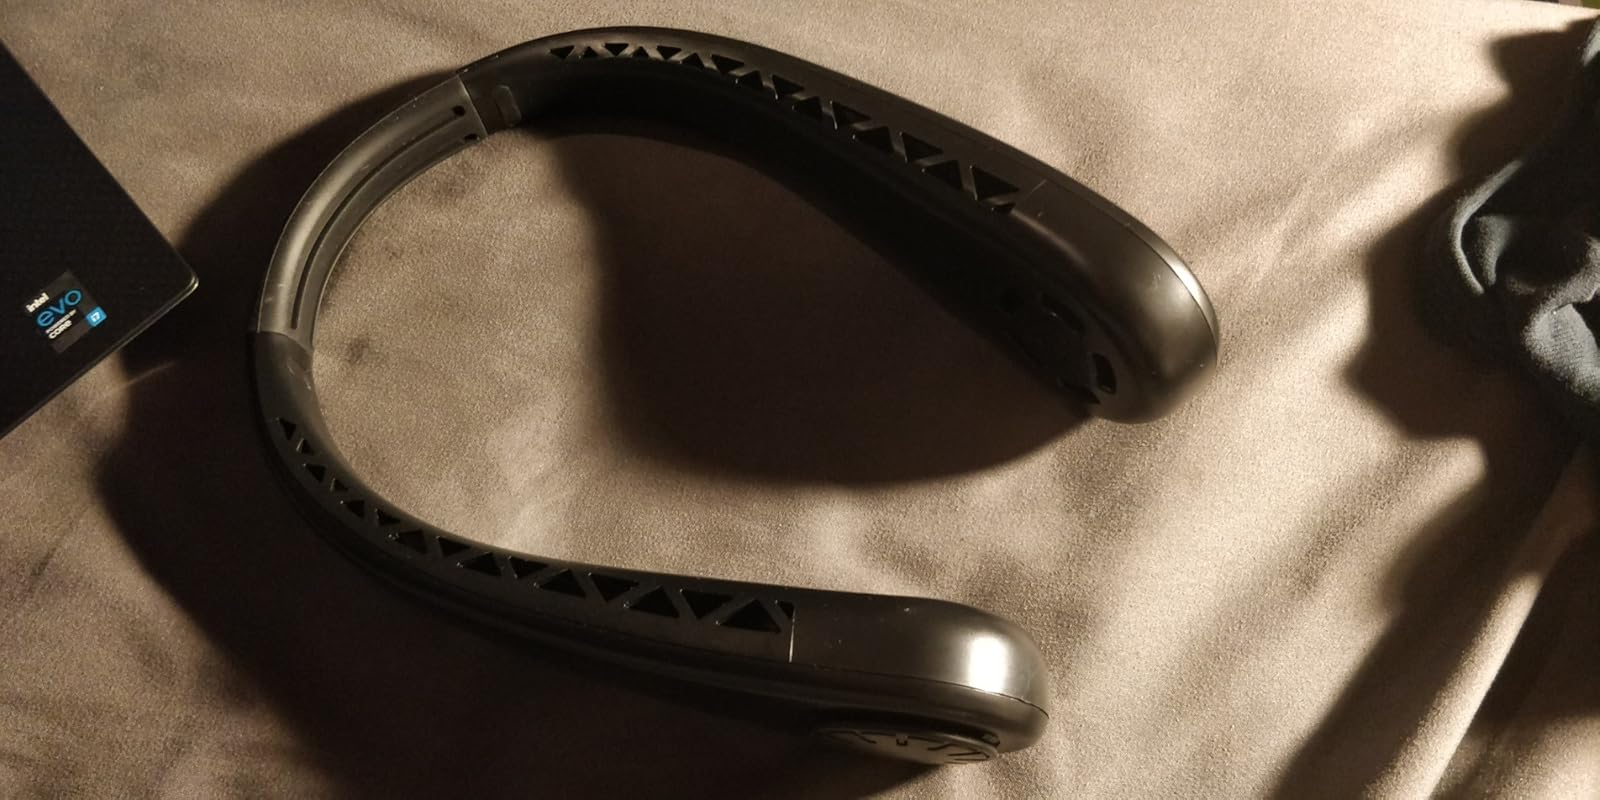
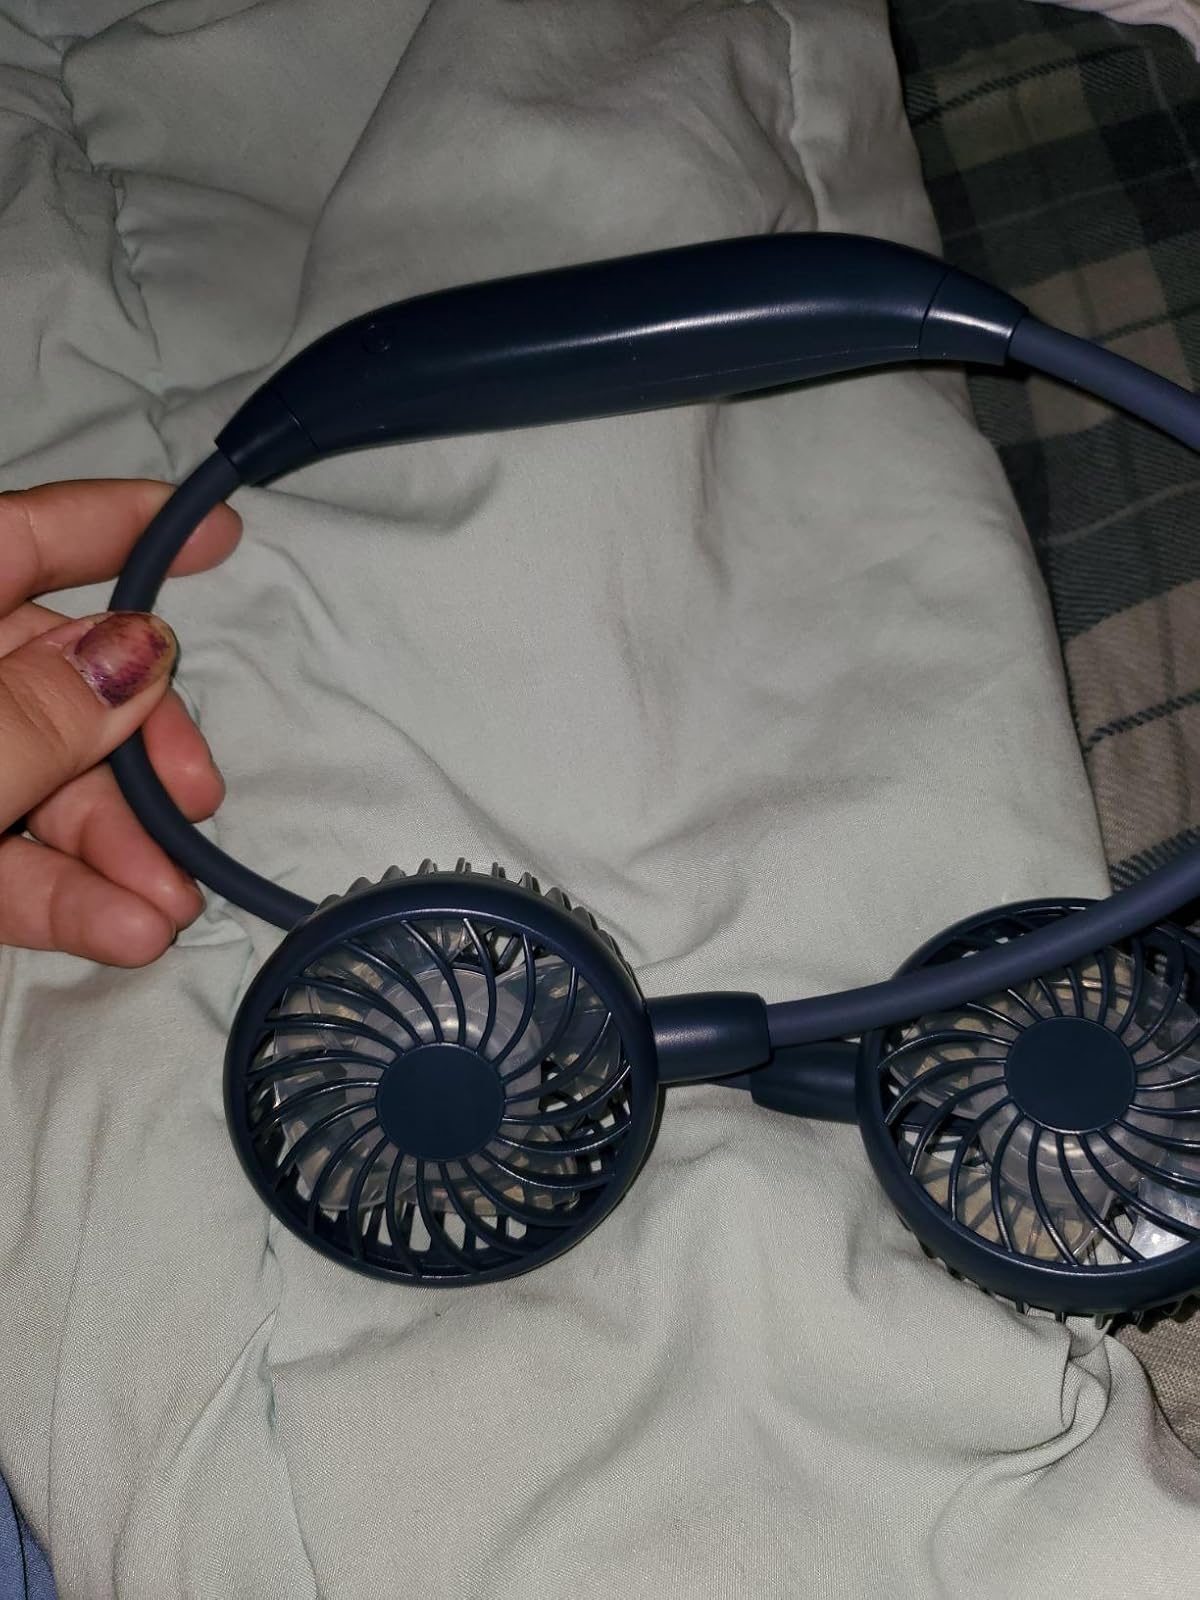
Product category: fan
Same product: no